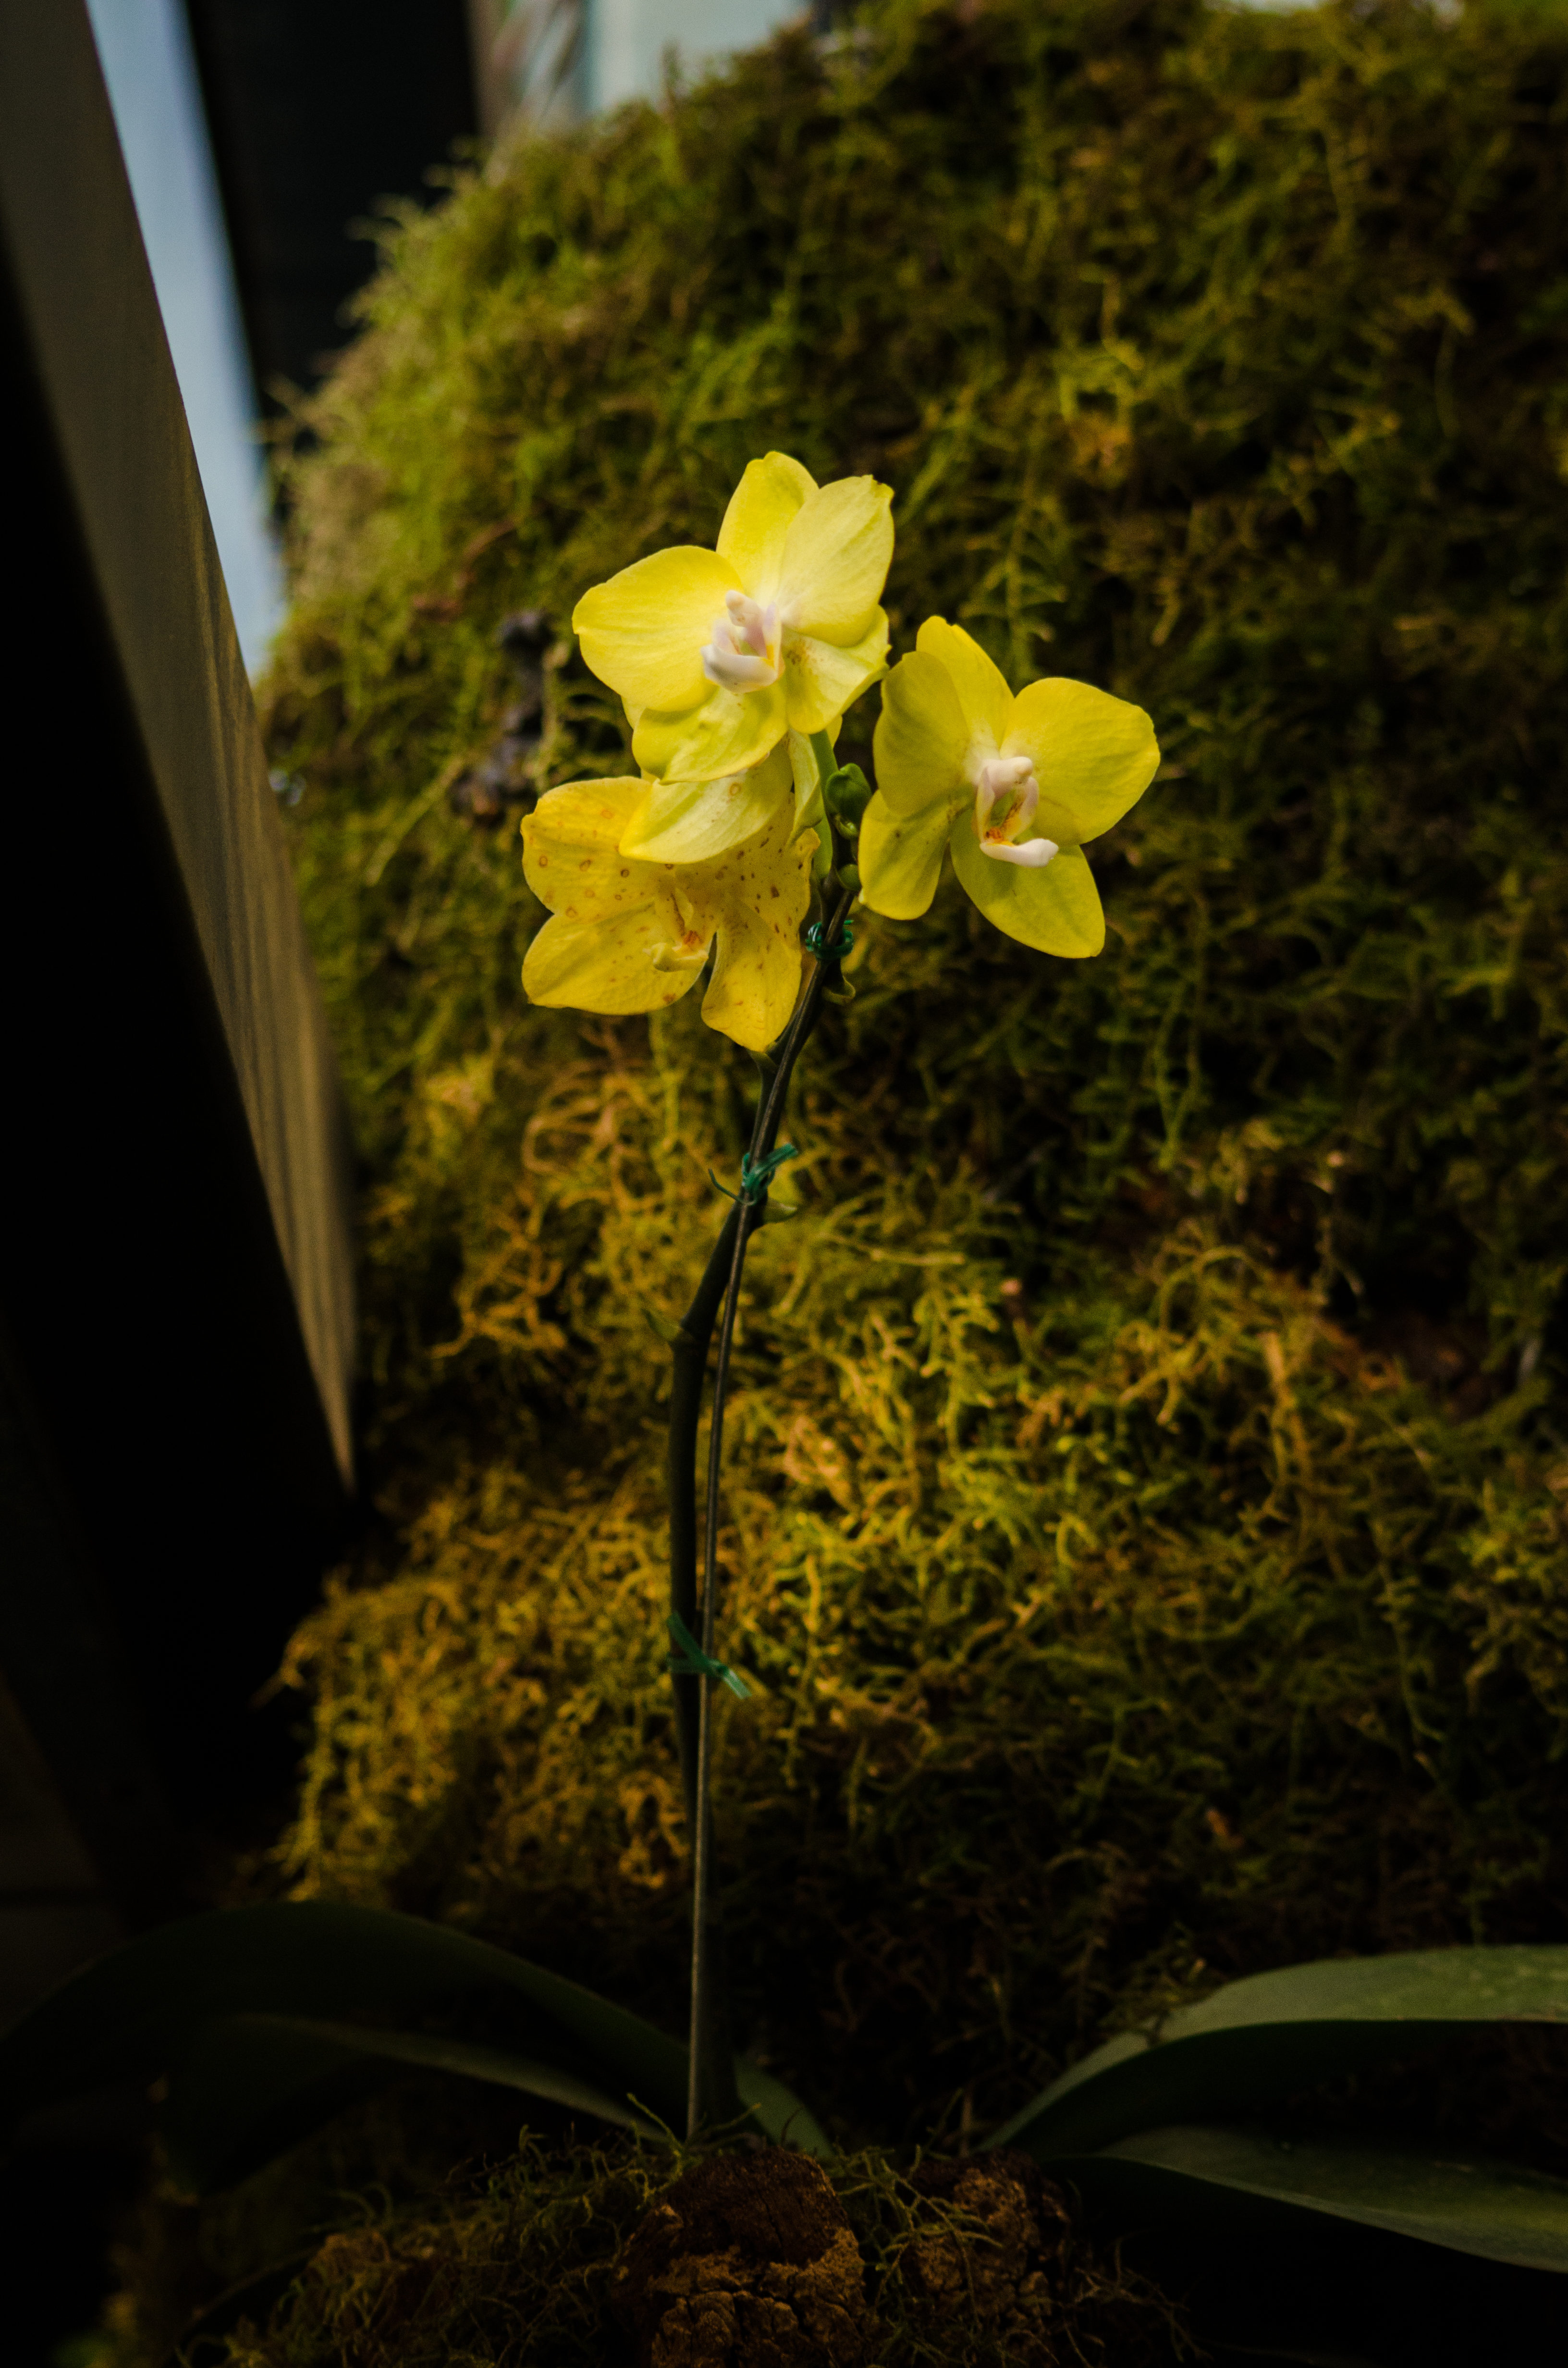
nature, park, flower, yellow, green, plant, flowering plant, botany, terrestrial plant, tree, petal, plant stem, moth orchid, orchid, wildflower, wallflower